Justo Daract

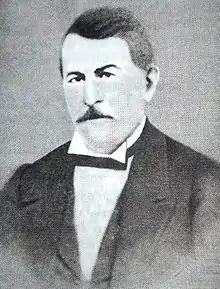
Governor of San Luis

Justo Daract (1804–1887) was an Argentine politician who served as governor of San Luis Province and in the Argentine Senate and Argentine Chamber of Deputies, representing that province.